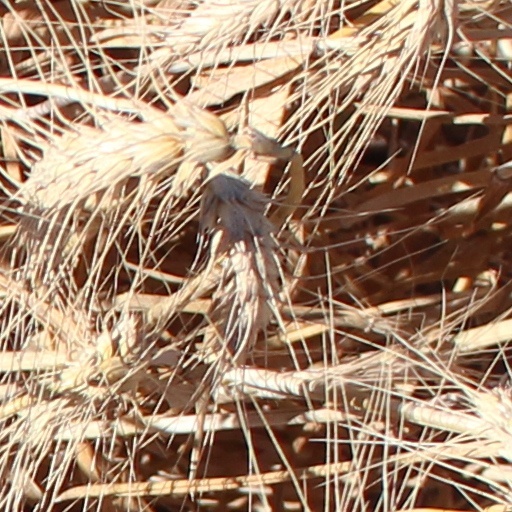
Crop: wheat